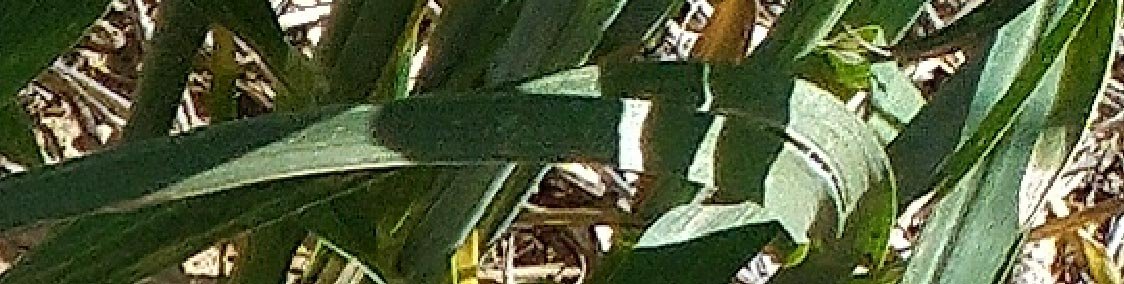
Label: Wheat___Healthy